Aleda E. Lutz

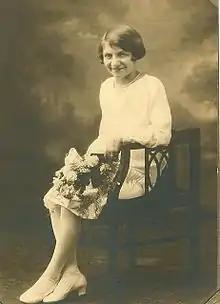
Lutz in childhood

Lutz was born November 9, 1915, in Freeland, Michigan, to German immigrants Friederich Georg Lutz and Margaretha Sybilla (née Hitz) Lutz from Nuremberg, Germany. Lutz grew up bilingual, a native English and German speaker, which would later make her an asset during World War II.